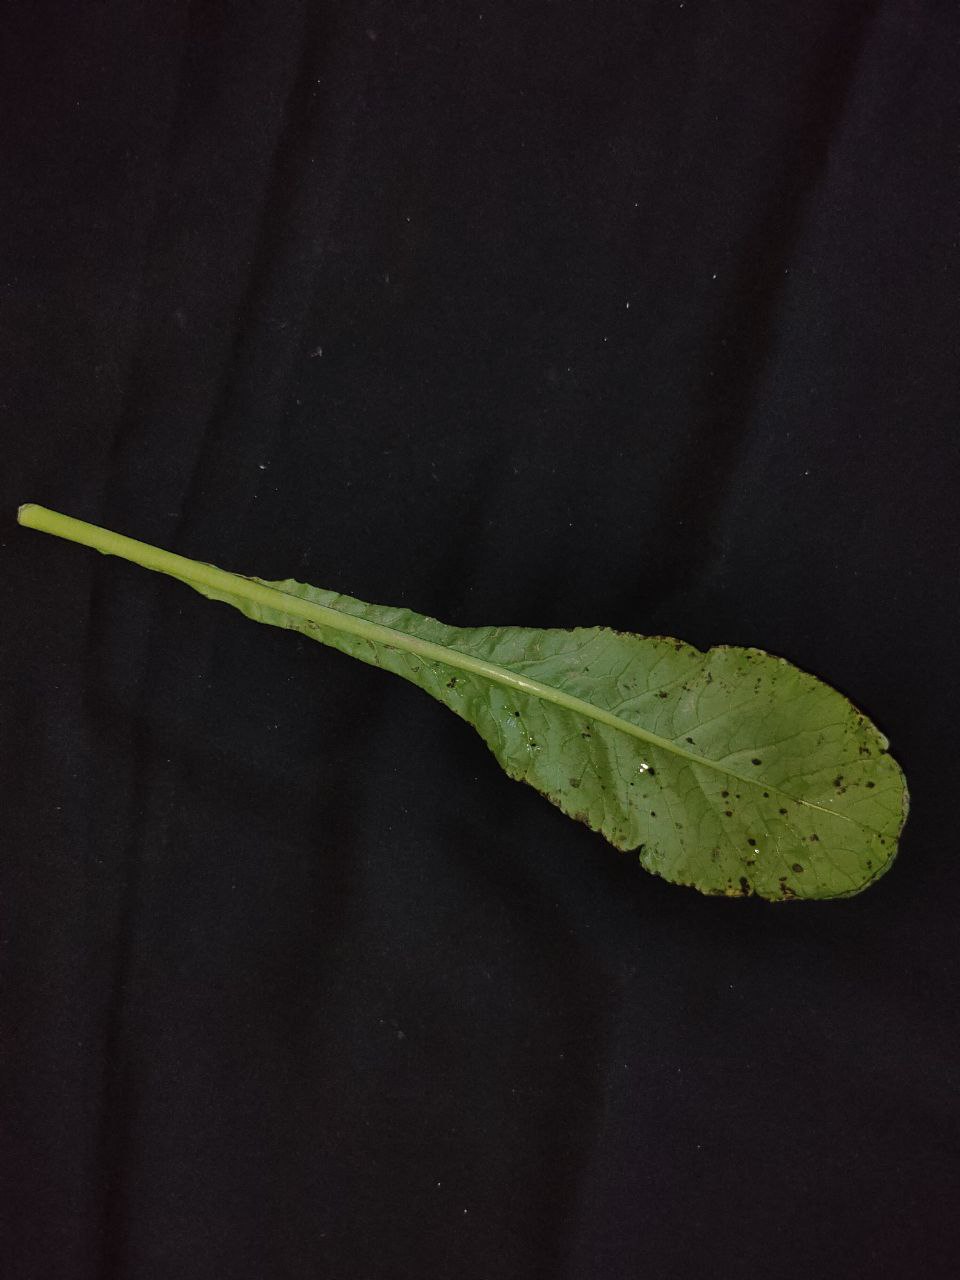
Label: Black leaf spot